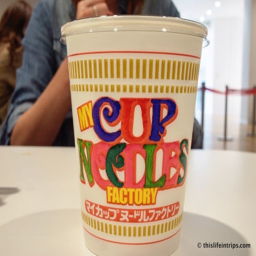
visiting the birthplace of brand